Alba Torrens

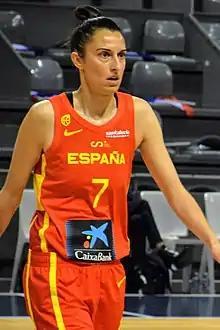
Torrens, playing for the Spanish senior team in 2021

Torrens started playing with Spain's youth teams at 14, winning a total of five medals from 2004 to 2009. She made her debut with the senior team in 2008, and went to play with the 2008 Summer Olympics when she was 18 years old. Up to 2021, she had 183 caps with 13 PPG: